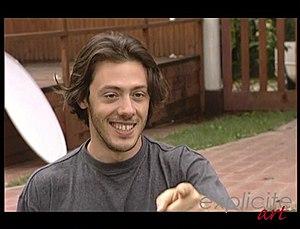
Francesco Malcom dans une scène du film ""24 heures d'amour"", de John B. Root"
Francesco Malcom, né le 27 novembre 1971 à Bari, est un acteur pornographique italien.